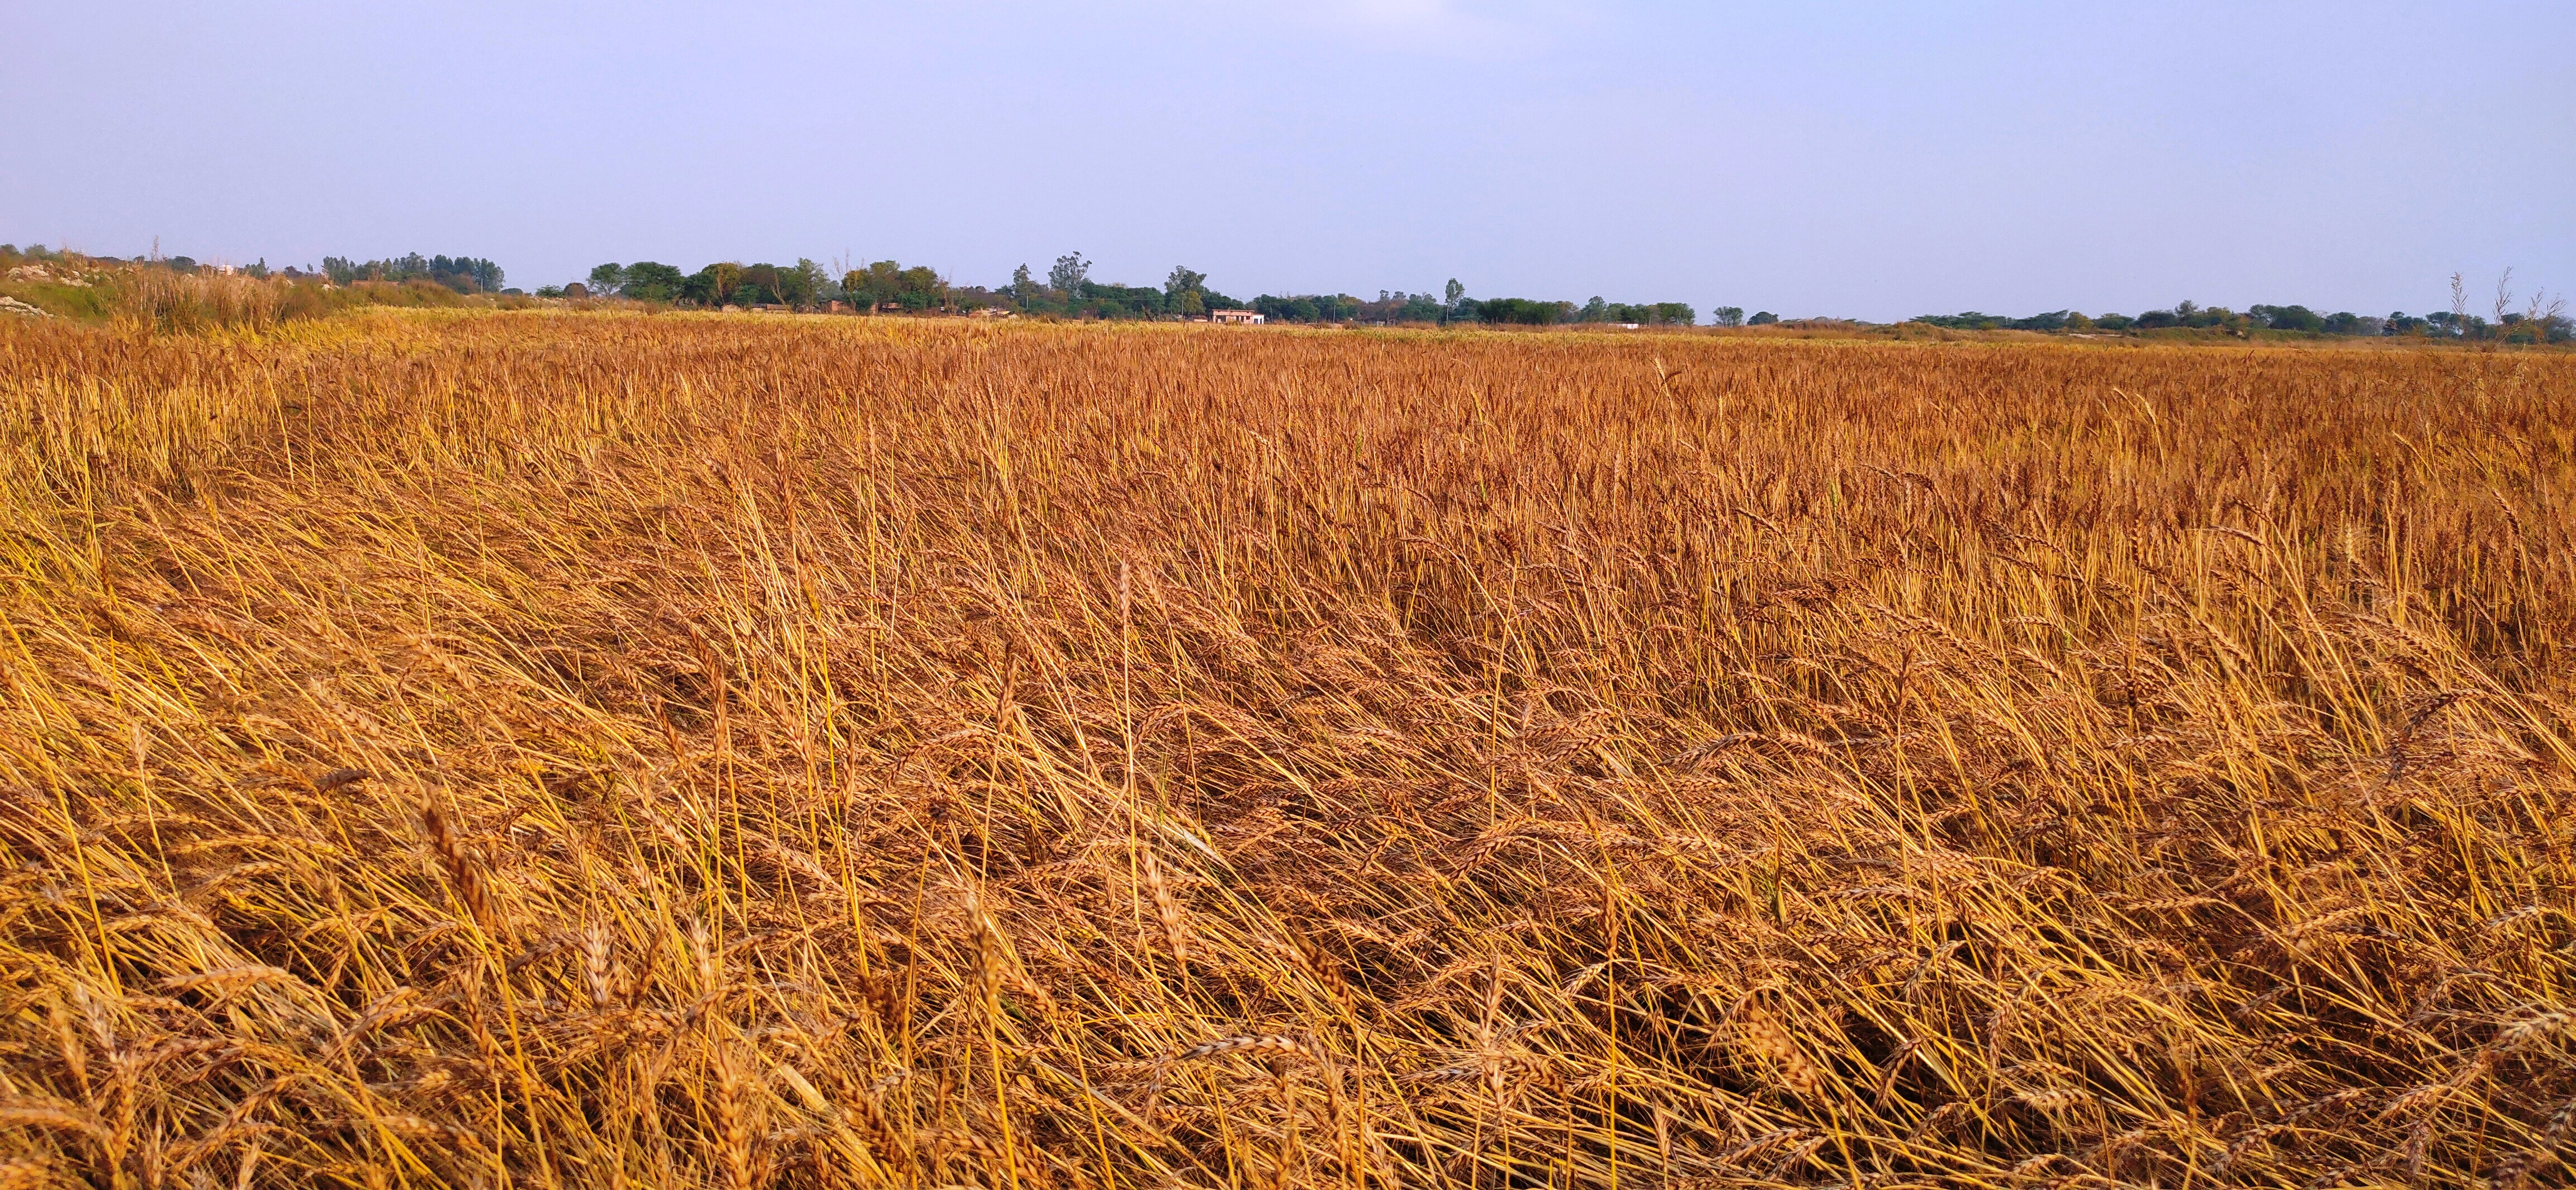
wheat, field, agriculture, prairie, crop, grassland, natural environment, plant, grass family, grain, cash crop, grass, straw, plain, rye, food grain, cereal, harvest, barley, soil, paddy field, farm, hay, plantation, triticale, oat, malt, durum, steppe, meadow, hordeum, poales, Khorasan wheat